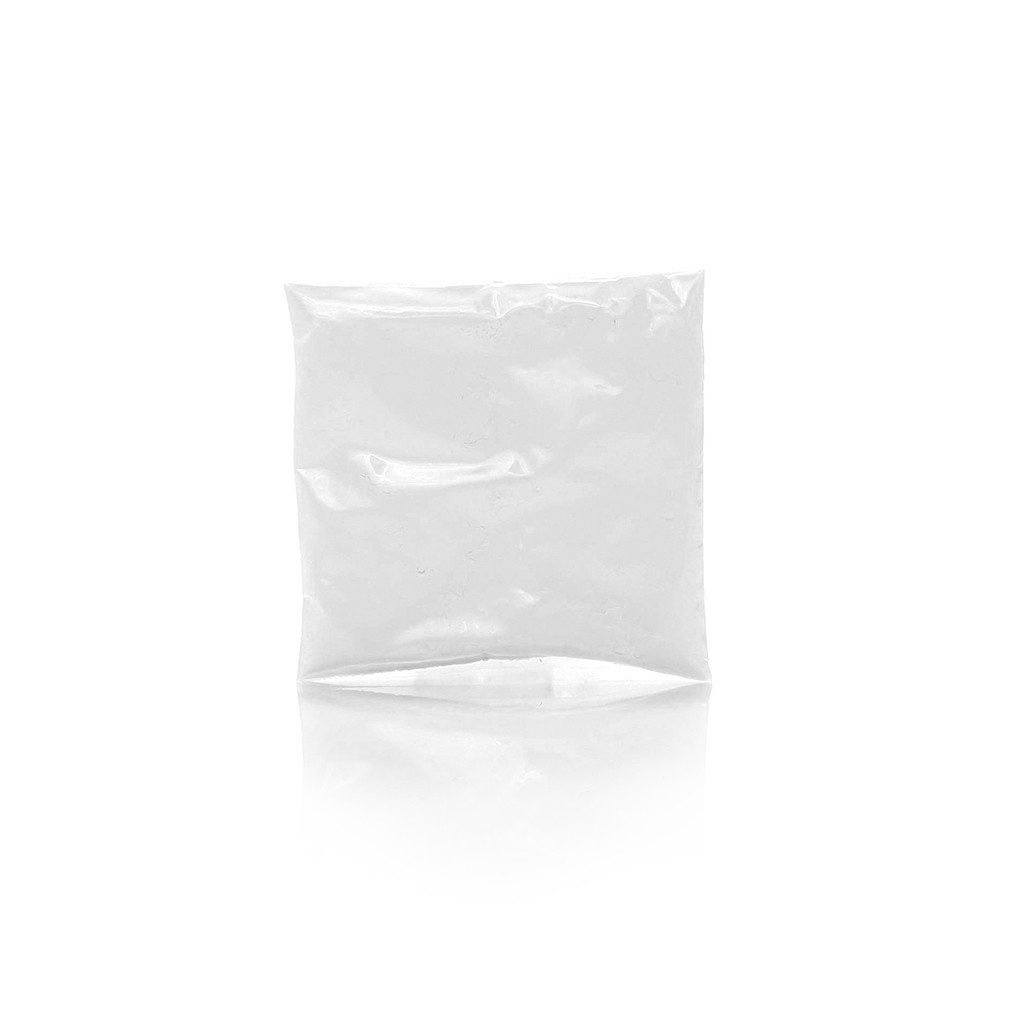
Clone- a- Willy Molding Powder Refill - 3.3 Oz.
If at first you don't succeed, try, try again! One bag of our 100% body-safe alginate molding powder. • Clone-A-Willy molding powder refill 3.3 oz.
Brand: Clone-a-Willy
Category: Arts & Entertainment > Hobbies & Creative Arts > Arts & Crafts > Art & Crafting Materials > Pottery & Sculpting Materials > Plaster Gauze > Plaster Gauze Strips